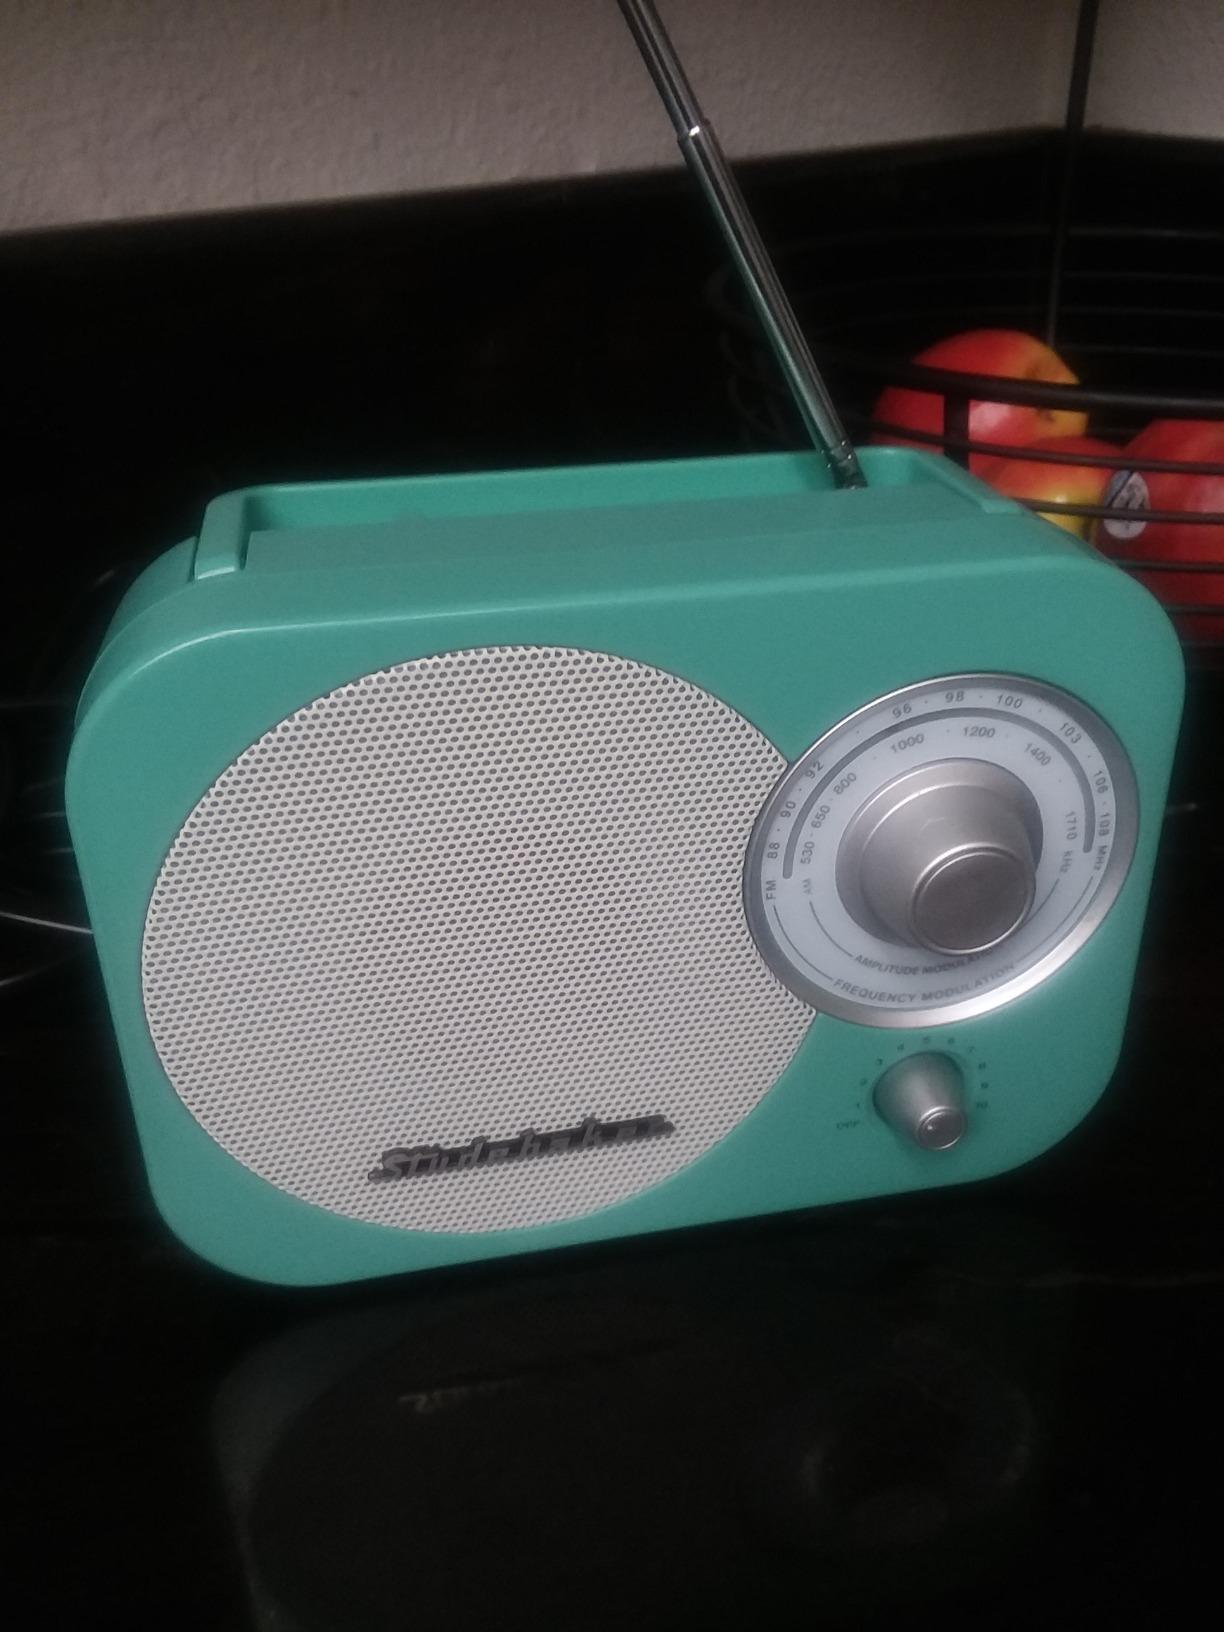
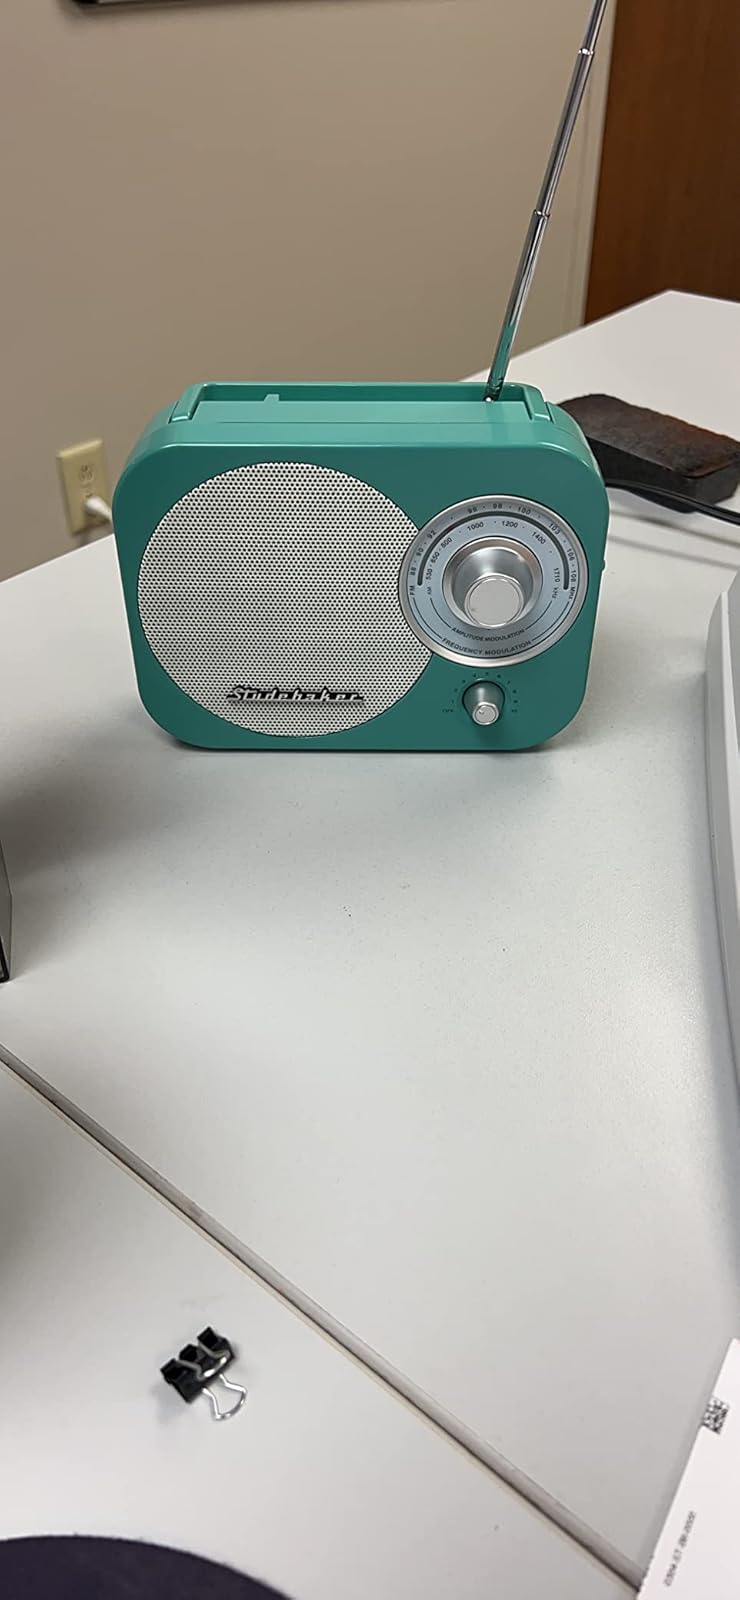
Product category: radio
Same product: yes